Purdue Improved Crop Storage bags

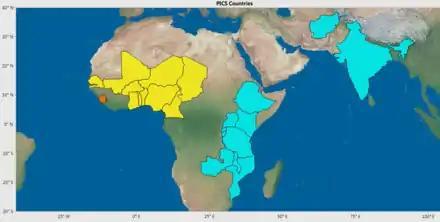
Countries where PICS activities have taken place. Yellow represents target countries during the PICS 1 period. Blue represents countries during the PICS 2 period. Orange represents country where other PICS activities occurred.

This project was first developed in Cameroon, but it has since spread to 23 nations in Africa and Asia. To date, PICS bags have been introduced and are in use in Afghanistan, Benin, Burkina Faso, Burundi, Cameroon, Chad, the Democratic Republic of the Congo, Ethiopia, Ghana, India, Kenya, Malawi, Mali, Mozambique, Niger, Nigeria, Rwanda, Senegal, Tanzania, Togo, Uganda, and Zambia.